Angus Reid

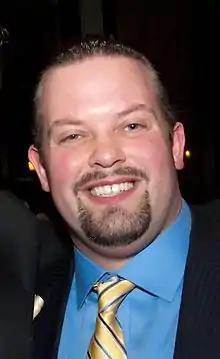
Reid at the Orange Helmet Awards Dinner, March 2009

Angus Reid (born September 23, 1976) is a former offensive lineman who played in the Canadian Football League. Reid went to Simon Fraser University and played for the Simon Fraser Clan. He began his career with the Montreal Alouettes but was traded, along with a 5th round draft pick, to BC for Adriano Belli. In 2004, Reid was selected to the West Division All-Star Team for the first time in his career. He was also named CFL lineman of the week for week #7. In 2005, Reid started all 18 games including the West Division Final against the Edmonton Eskimos.